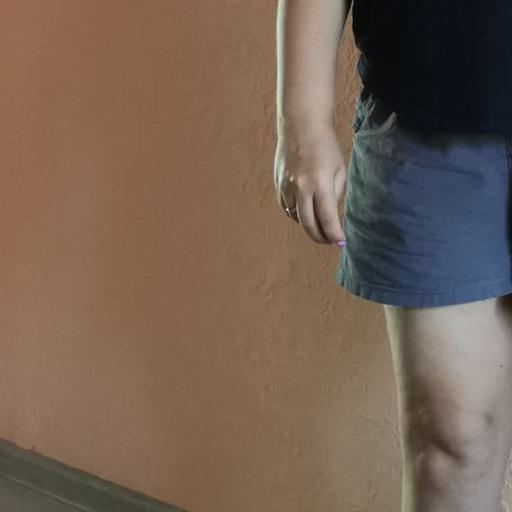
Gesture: no_gesture